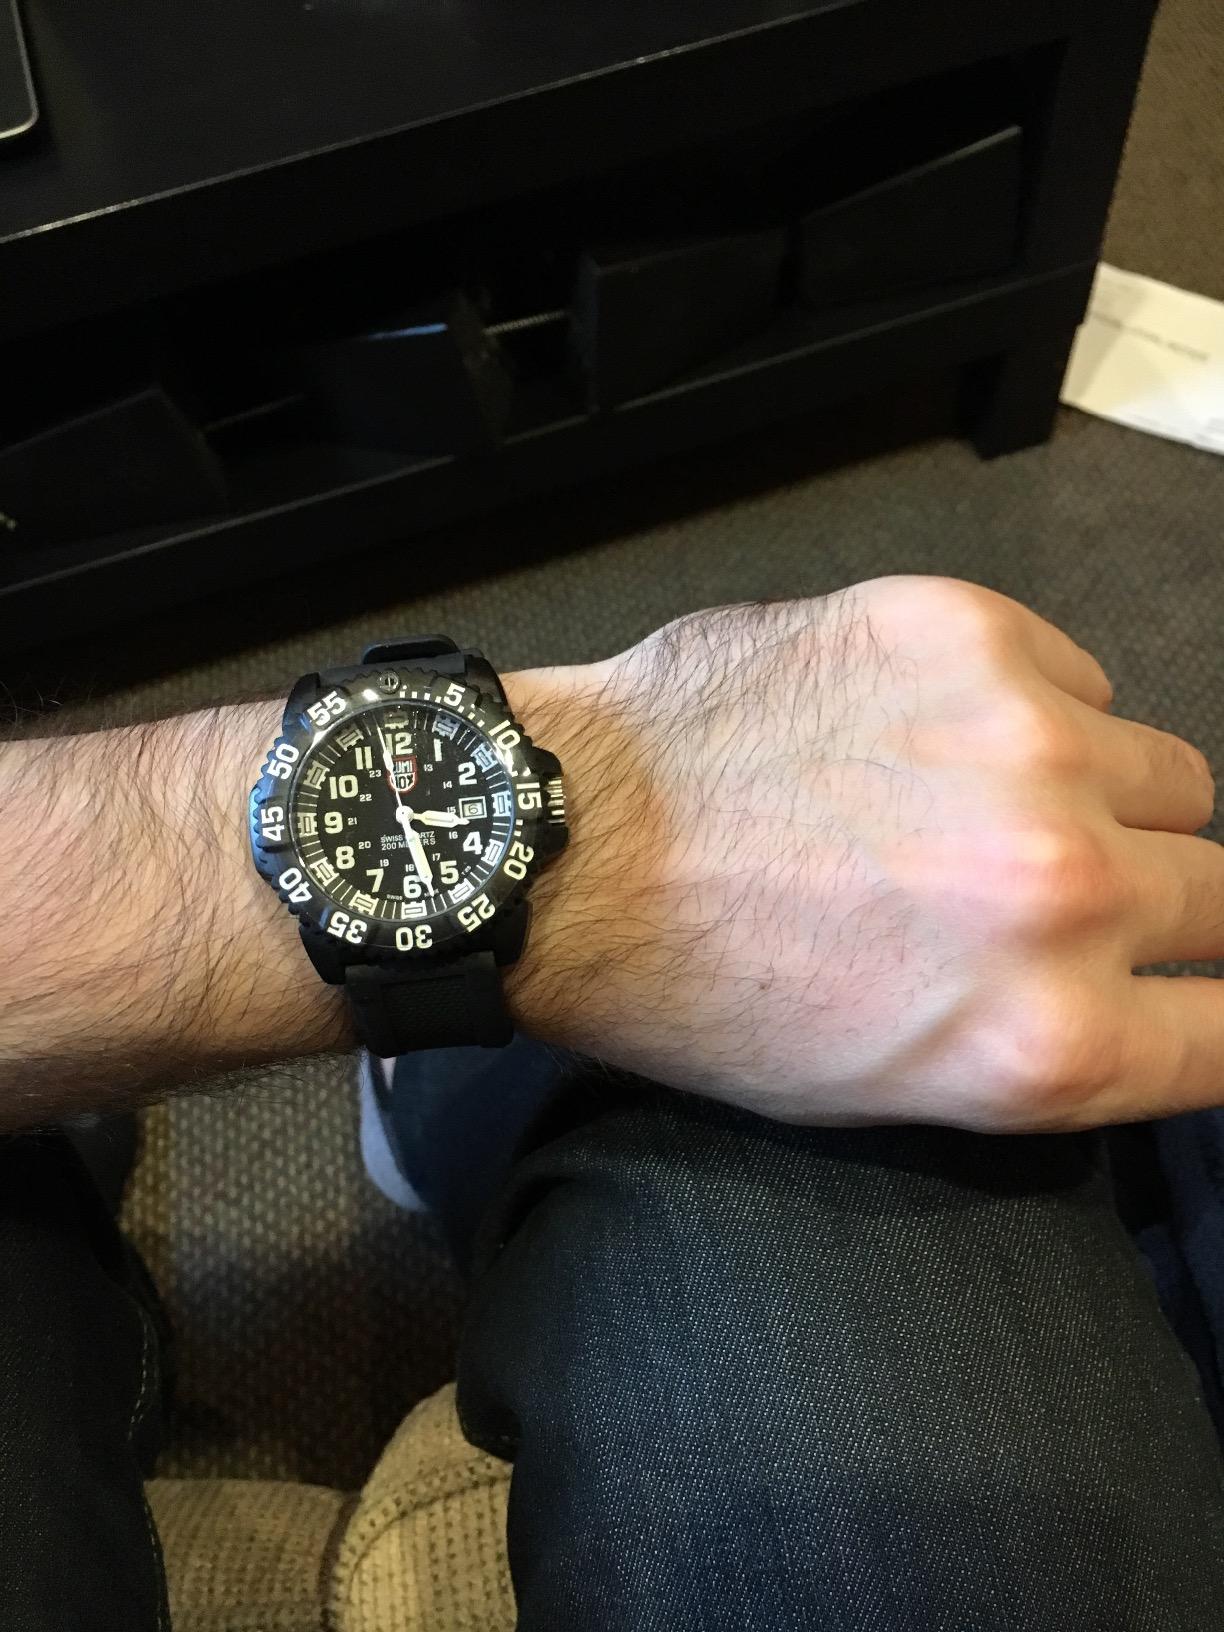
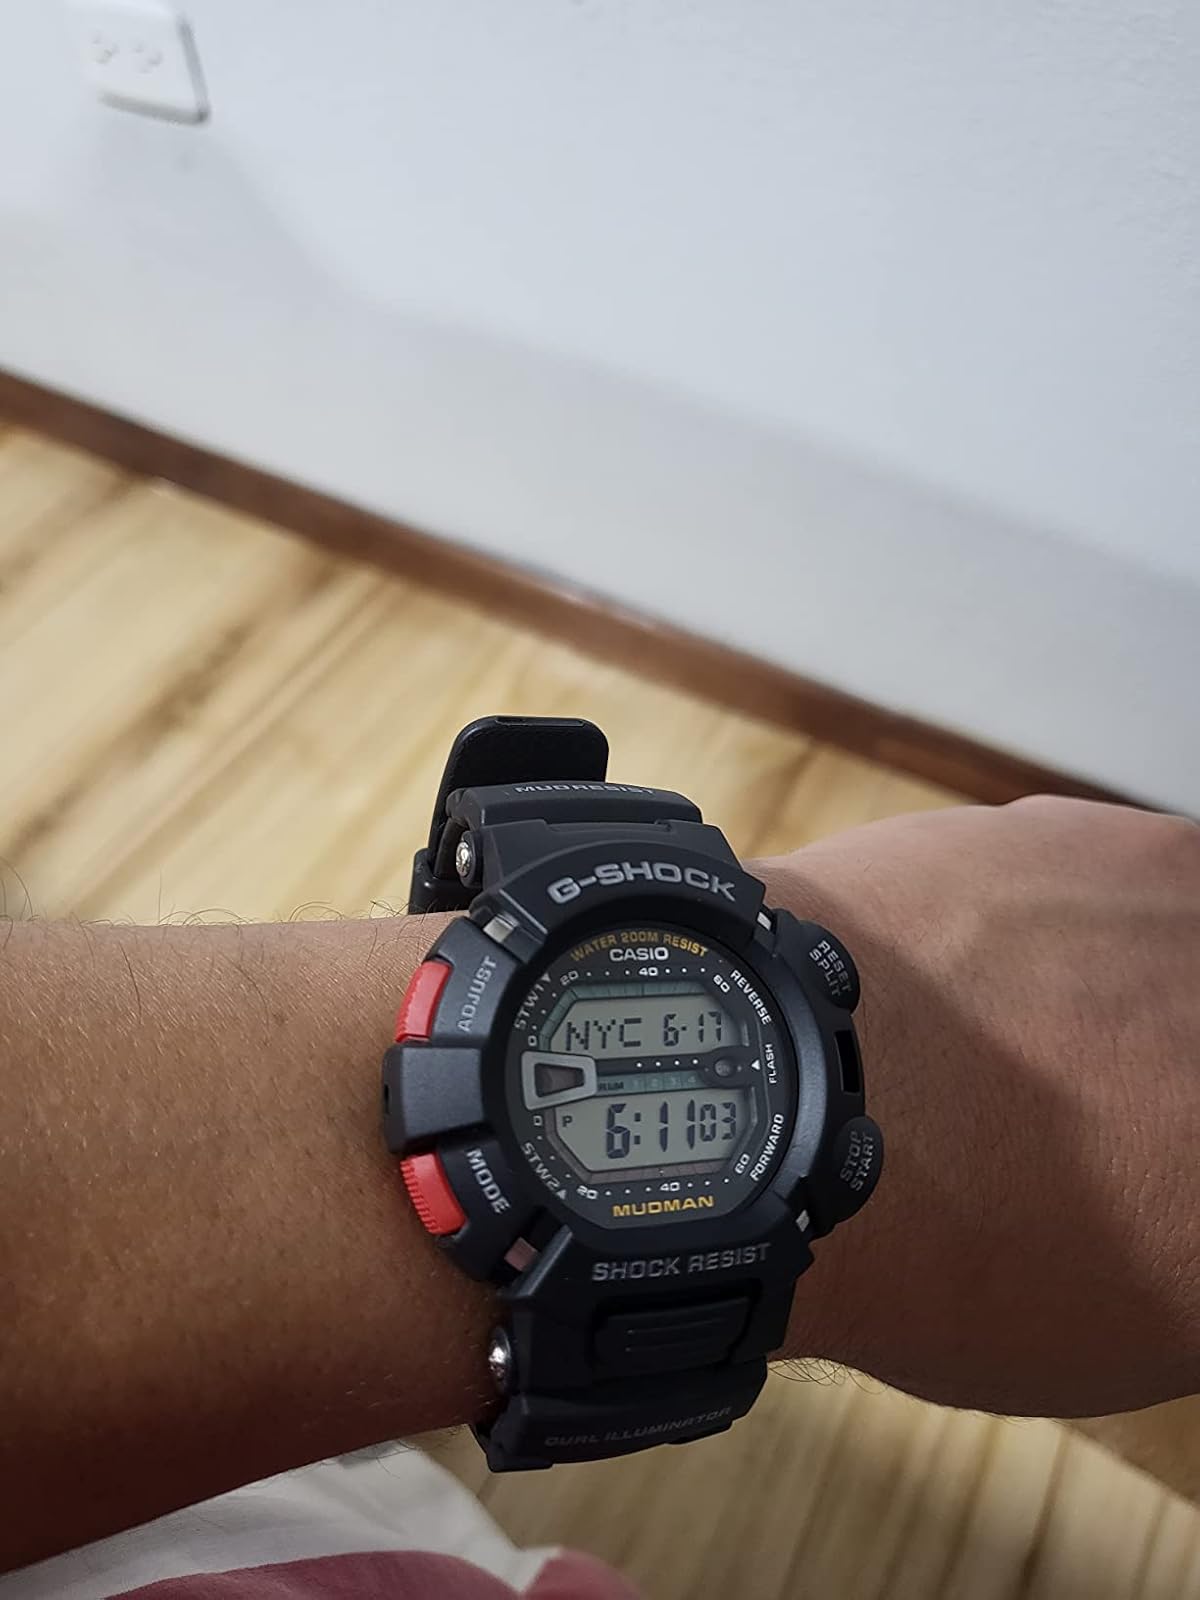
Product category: accessories_watch
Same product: no